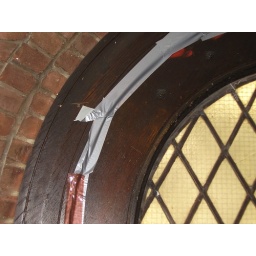
duck tape around unused door could be permanently sealed